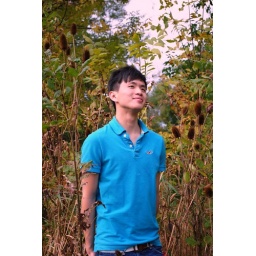
boy in blue